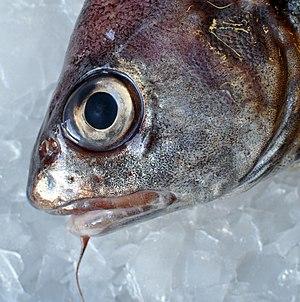
Trisopterus luscus, communément appelé Tacaud commun, est un poisson marin de la famille des gadidés qui rassemble de nombreuses espèces d'une grande importance économique comme la morue, le merlan, l'aiglefin, etc. Comme les autres représentants du genre Trisopterus, il vit dans les mers peu profondes de l'Atlantique du nord-est.